Cromwell with the Coffin of Charles I

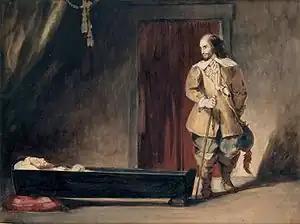
"Cromwell with the Coffin of Charles I" (c. 1831) by Eugène Delacroix

Cromwell with the Coffin of Charles I is a partially-varnished c. 1831 watercolour by the French painter Eugène Delacroix, now in the